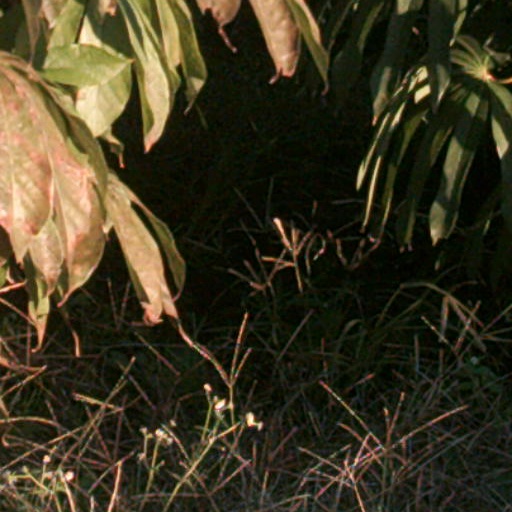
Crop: cassava